Marcos Senna

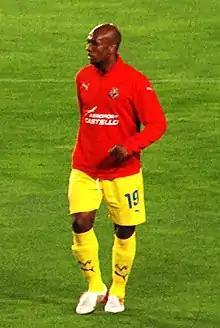
Senna warming up with Villarreal in 2008

Marcos Antônio Senna da Silva (born 17 July 1976), known as Senna, is a retired professional footballer who played as a central midfielder. He was mainly known for his passing range and long-range shooting and was also a penalty specialist.